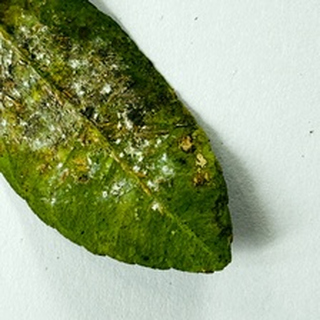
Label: lemon_bacterial_blight